Ottoman baths of Tyrnavos

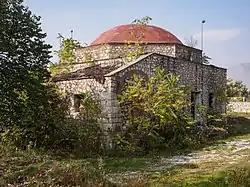
Ottoman baths of Tyrnavos

The Ottoman baths of Tyrnavos is a partially preserved Ottoman bath (hamam) at Tyrnavos, Thessaly, Greece, dating to the early 19th century.